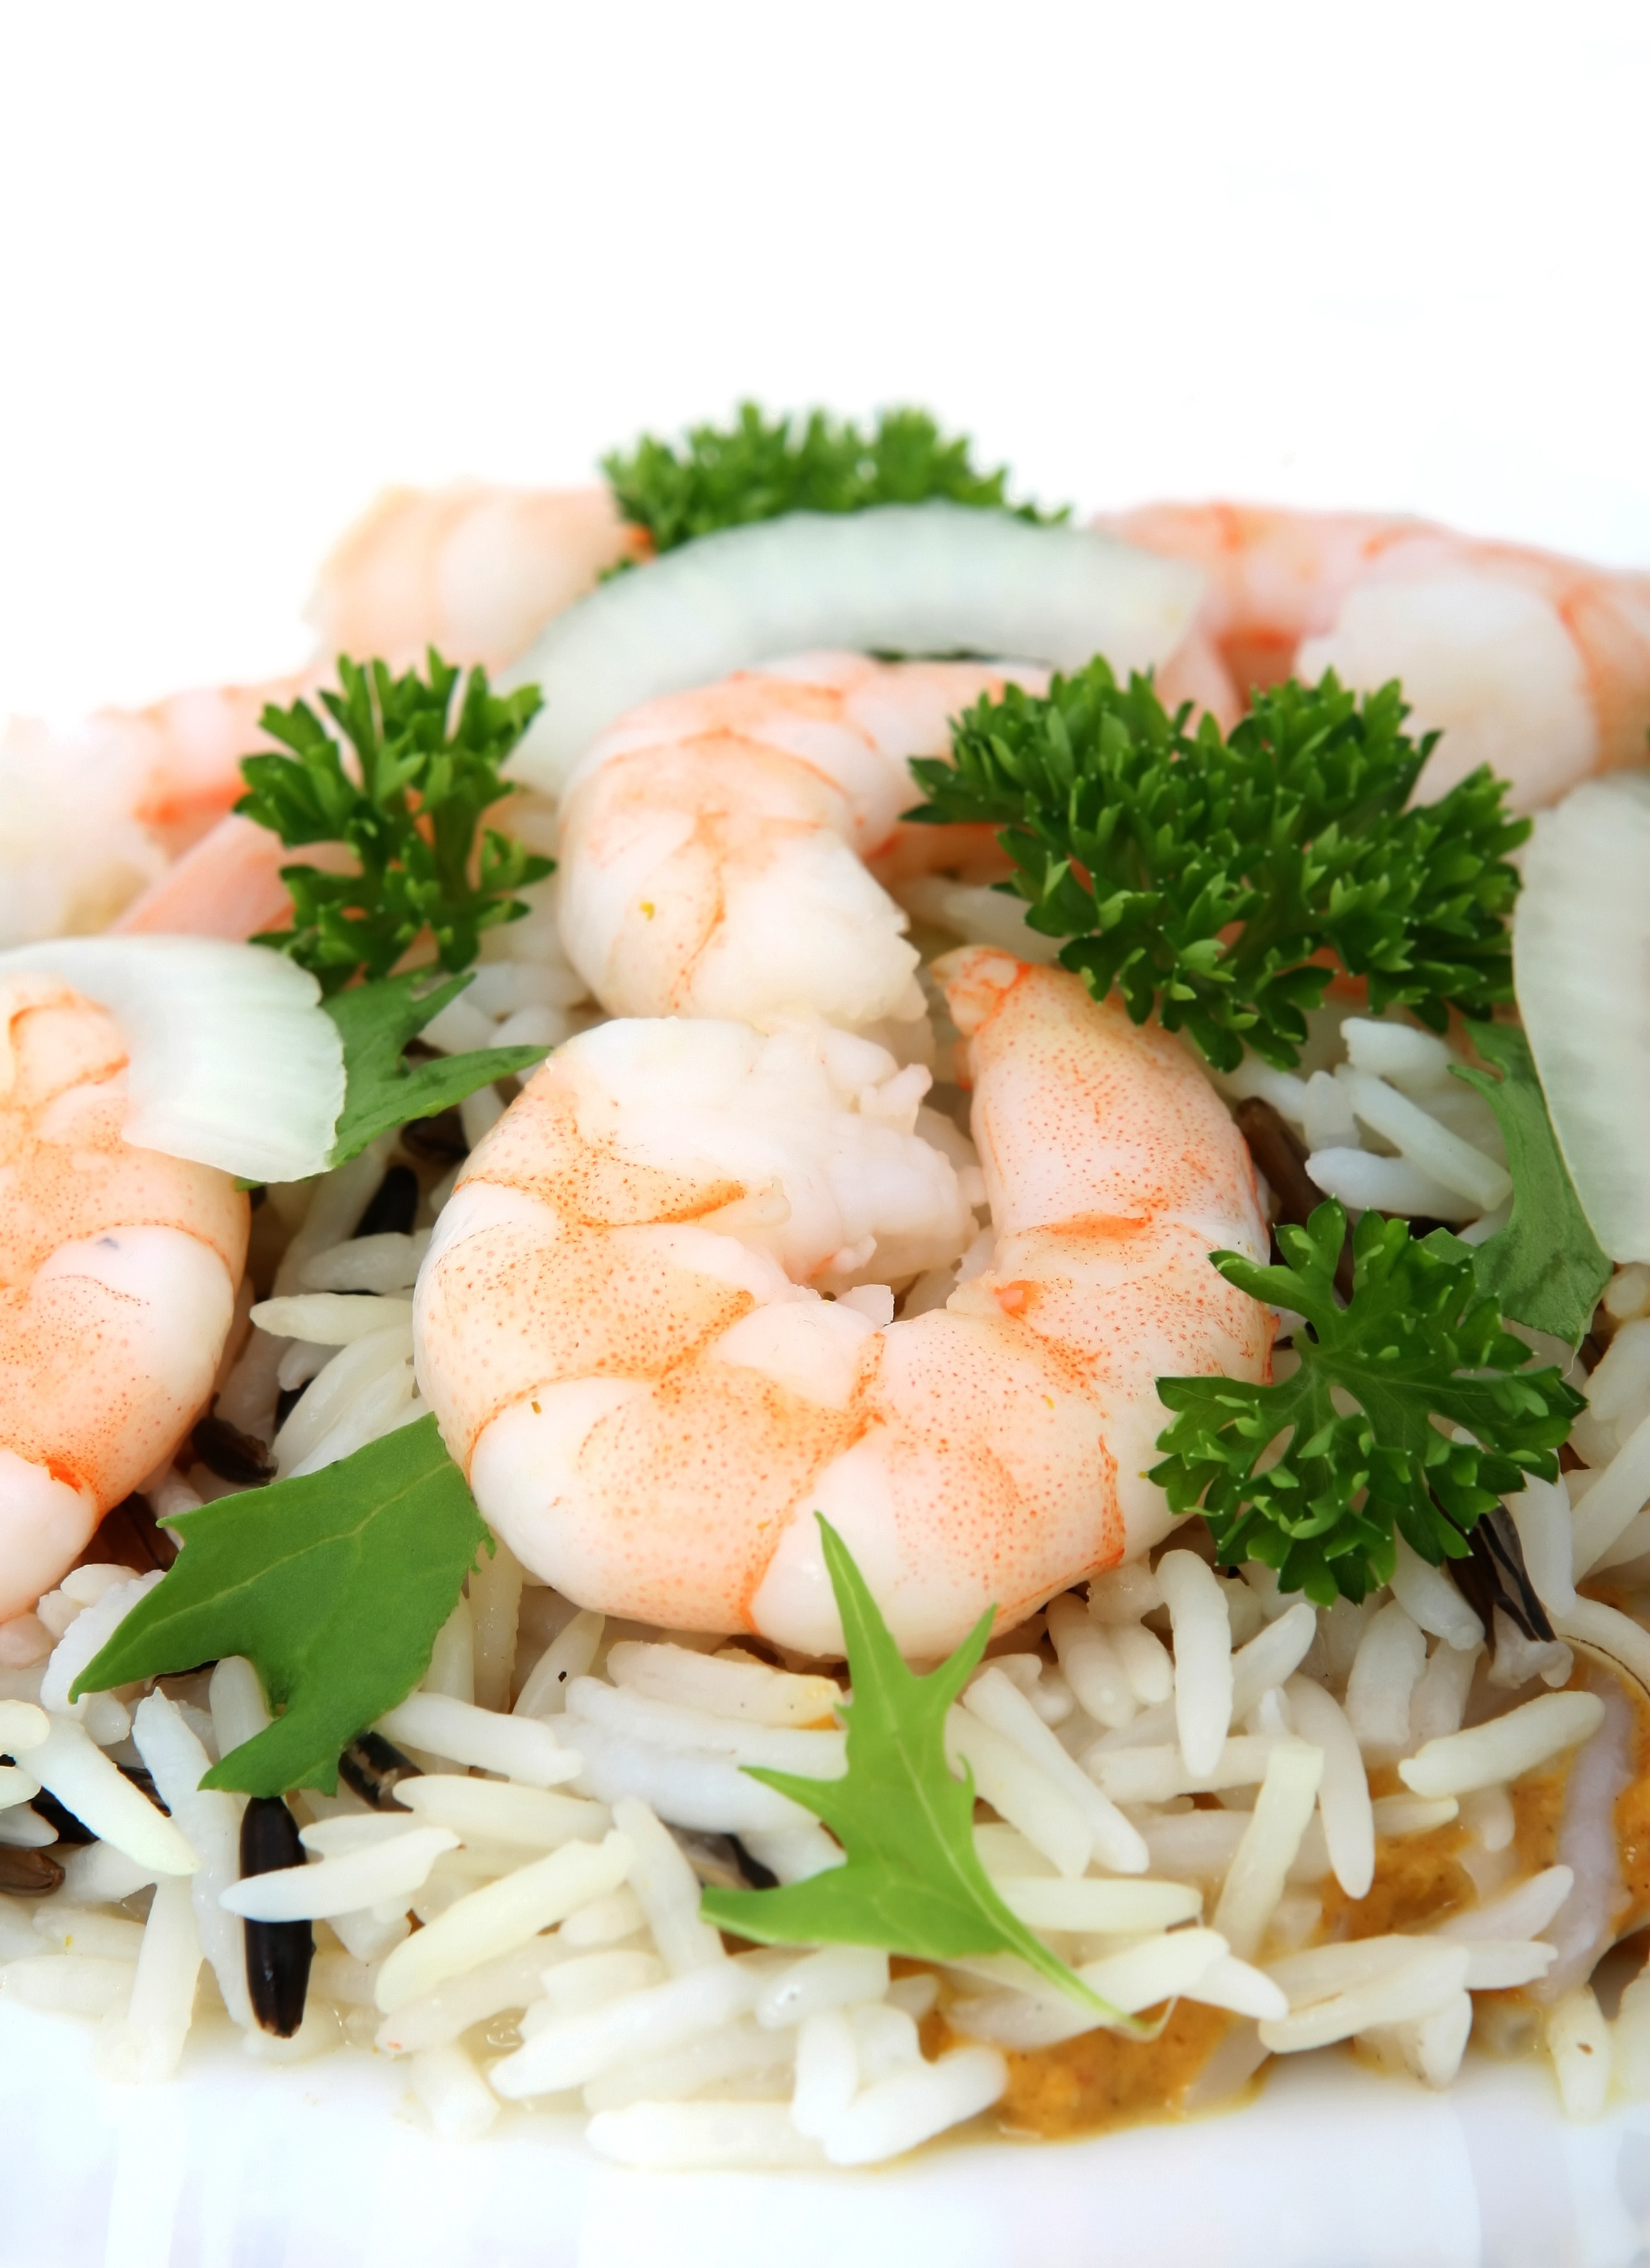
sea, white, restaurant, isolated, asian, dish, food, chinese, cooking, produce, macro, natural, seafood, fresh, weight, colorful, fish, healthy, snack, lunch, cuisine, shellfish, delicious, rice, health, crab, invertebrate, cook, shrimp, asian food, sushi, cooked, garnish, king, nutrition, japanese, tiger, raw, good, scallops, slim, loss, diet, starter, herbs, organic, prawns, parsley, crayfish, delicacy, dieting, slimming, pad thai, thai food, peeled, steamed, chinese food, southeast asian food, wholesome